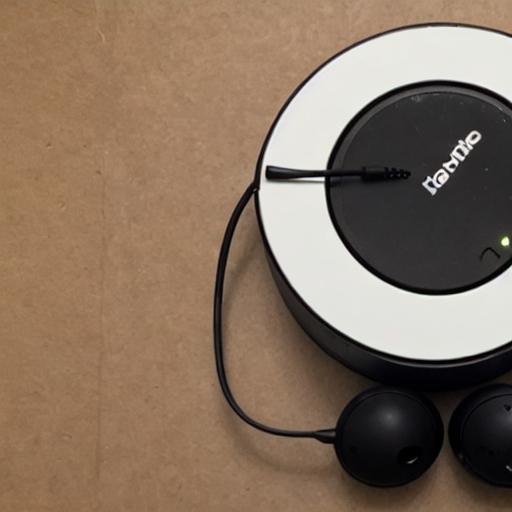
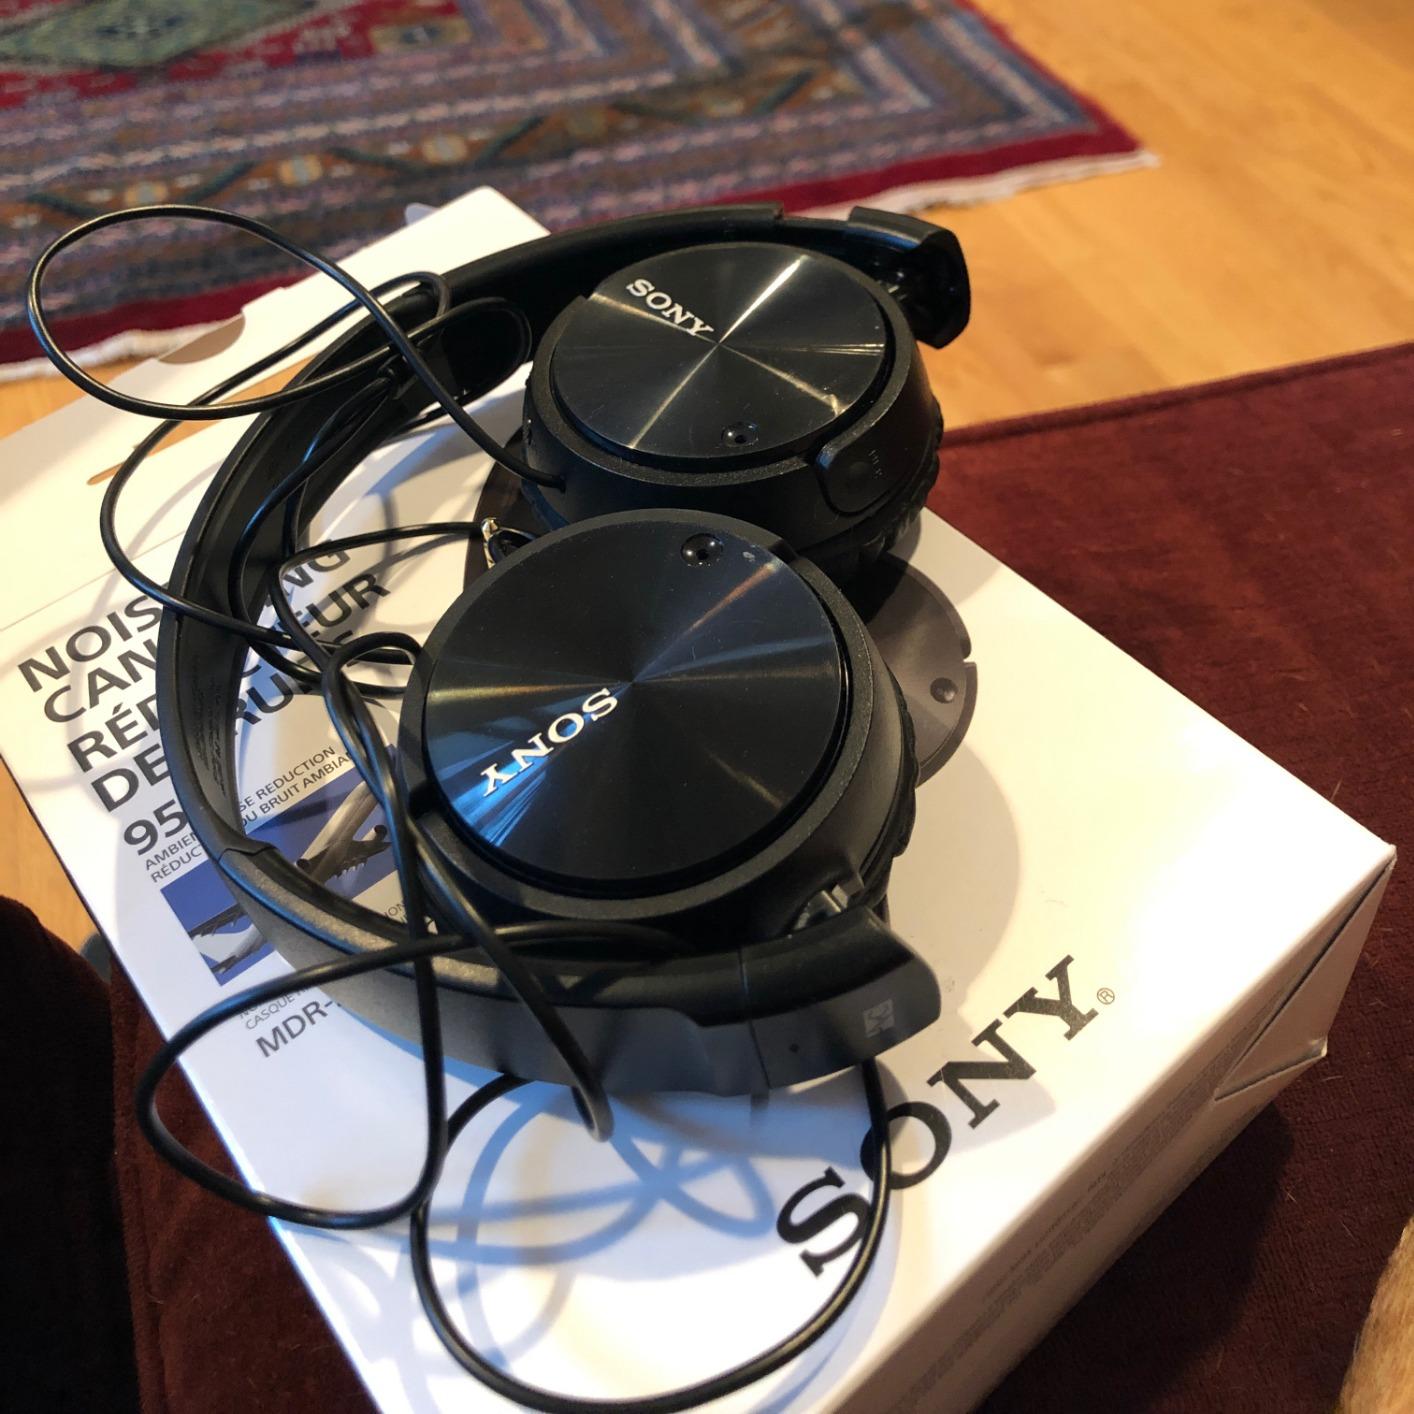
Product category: headphones
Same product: no